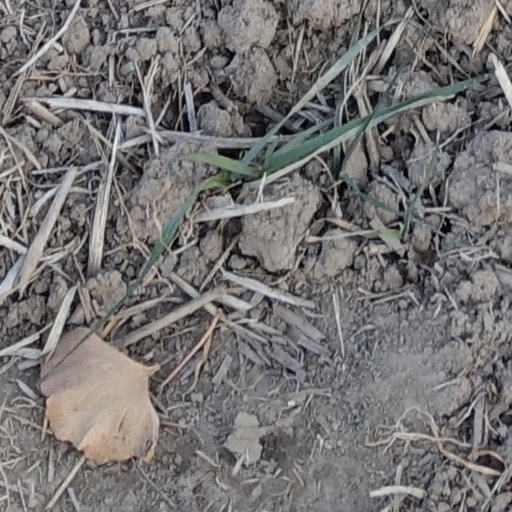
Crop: wheat